World of Darkness (video game)

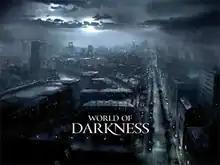
Promotional art

World of Darkness, also known as World of Darkness Online, was a massively multiplayer online role-playing game (MMORPG) in development by CCP Games from 2006 until its cancellation in 2014. It was based on the "World of Darkness" series of tabletop role-playing games by White Wolf Publishing.